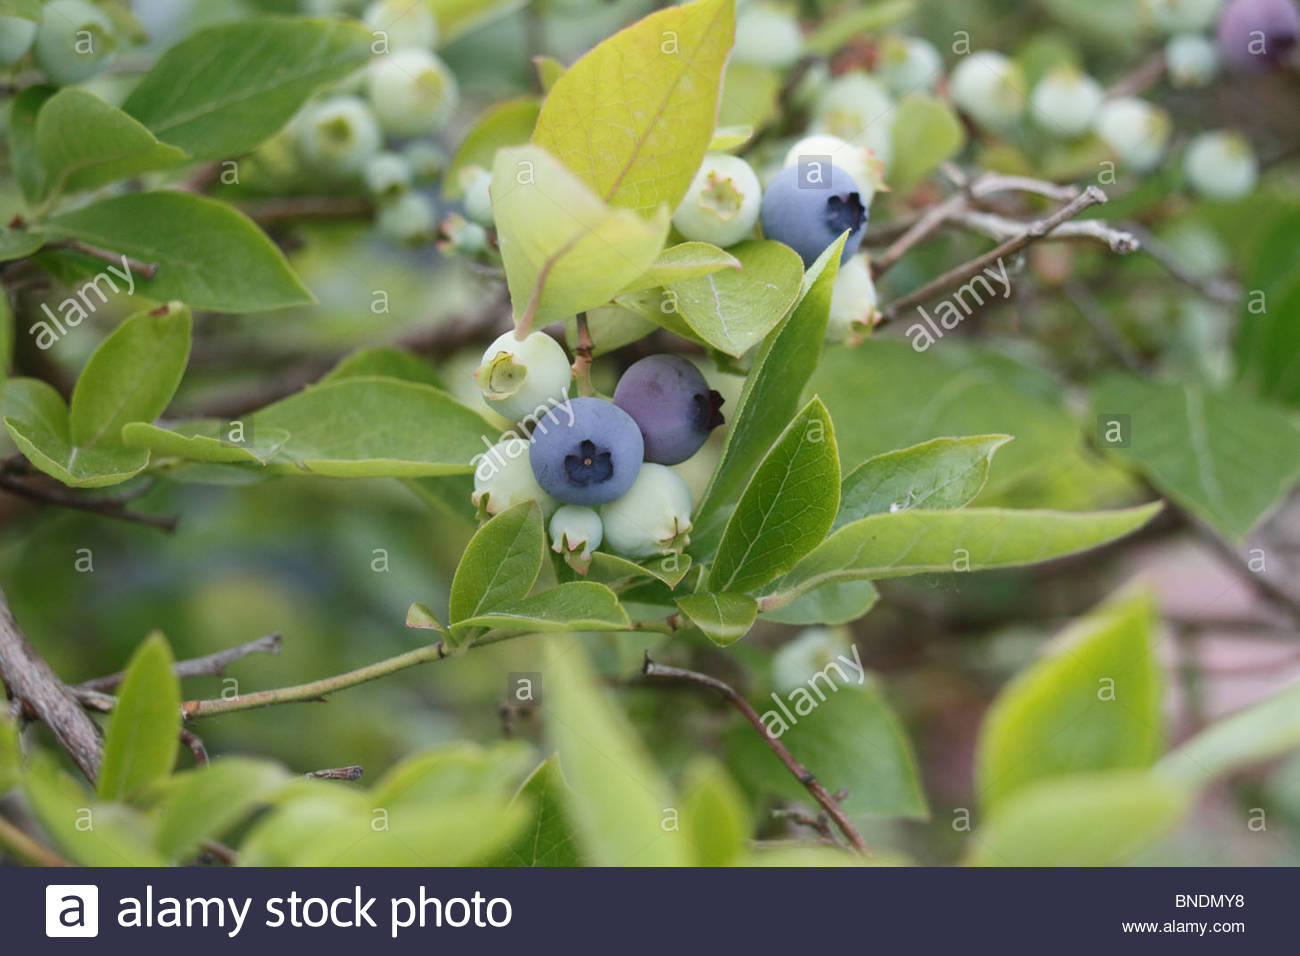
Labels: Blueberry leaf, Blueberry leaf, Blueberry leaf, Blueberry leaf, Blueberry leaf, Blueberry leaf, Blueberry leaf, Blueberry leaf, Blueberry leaf, Blueberry leaf